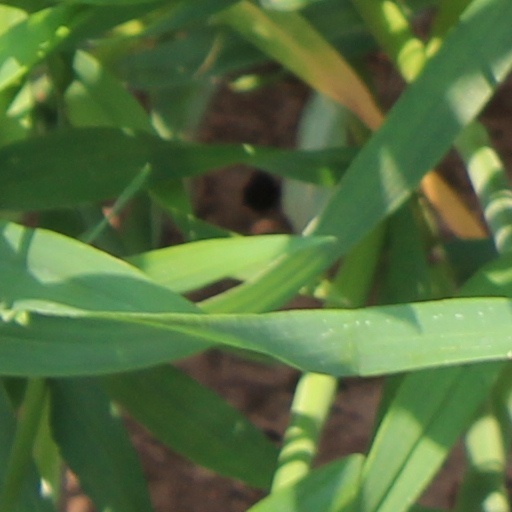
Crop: wheat